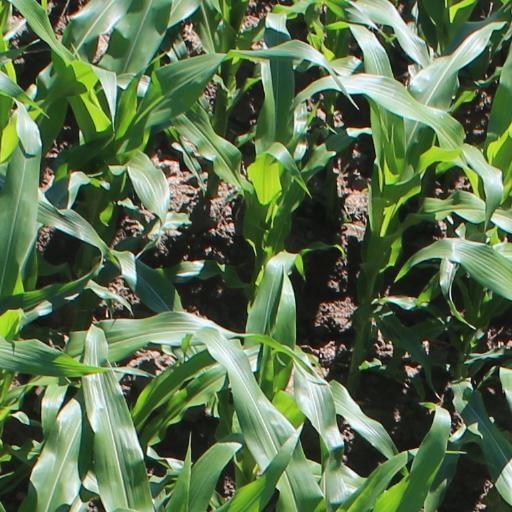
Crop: maize; corn